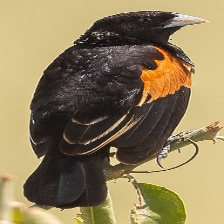
Species: FAN TAILED WIDOW
Scientific name: EUPLECTES AXILLARIS